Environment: lab
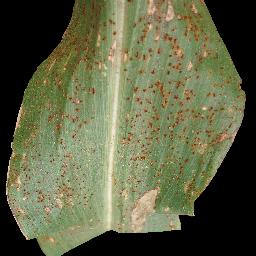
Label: common_rust